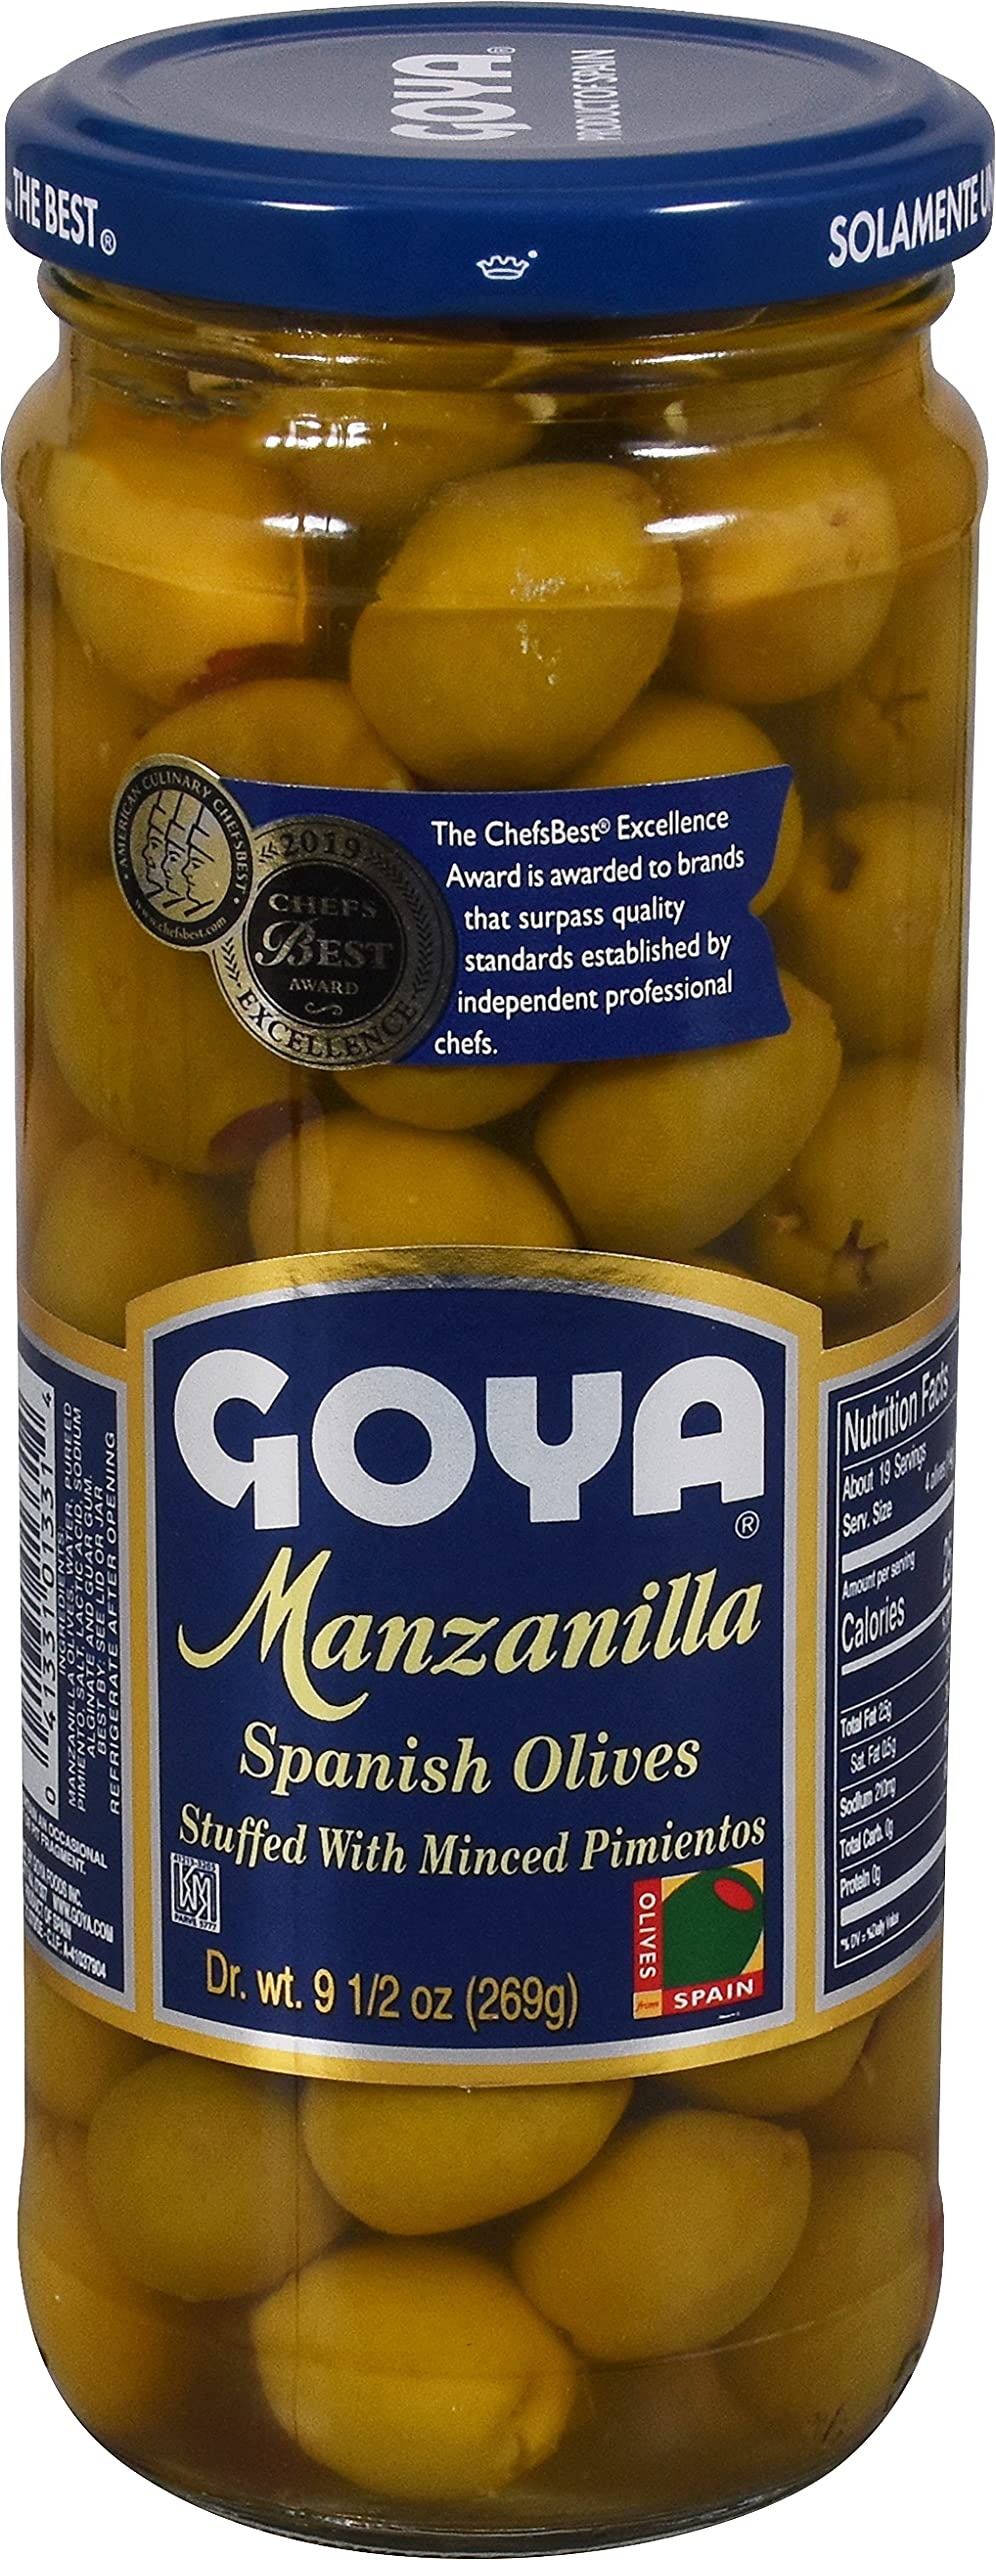
Item Name: Goya Foods Manzanilla Spanish Olives Stuffed With Minced Pimientos, 9.5 Oz Jar
Bullet Point 1: STUFFED MANZANILLA OLIVES |GOYA Manzanilla Spanish Olives Stuffed with Minced Pimientos are known for their rich taste, firm texture and tangy flavor
Bullet Point 2: HARVESTED IN ANDALUCIA, SPAIN | Only the best olives from the finest groves in Andalucia, Spain, are harvested and stuffed for your pleasure
Bullet Point 3: VERSATILE SNACK OR INGREDIENT | Goya Olives are perfect for cocktails, hors d'oeuvres, straight out of the jar as a snack, or as an ingredient for salads, stews and more due to their flavor, versatility and affordability!
Bullet Point 4: NUTRITIONAL QUALITIES | Kosher, Gluten Free, Low-fat, Cholesterol-free, Trans fat-free, and contains no Sugar or Carbohydrates
Bullet Point 5: AWARD WINNING | Winners of the ChefsBest Excellence Award 2020 | Awarded to brands that surpass quality standards established by independent professional chefs | If it's Goya it has to be good!
Value: 76.0
Unit: Ounce

Price: 3.99